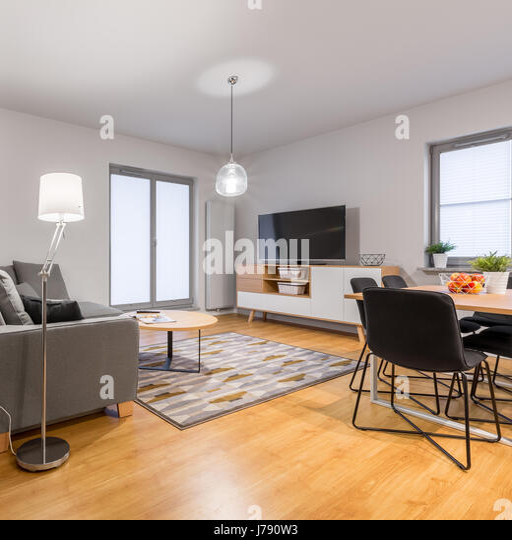
dining area and living room in the interior of modern flat